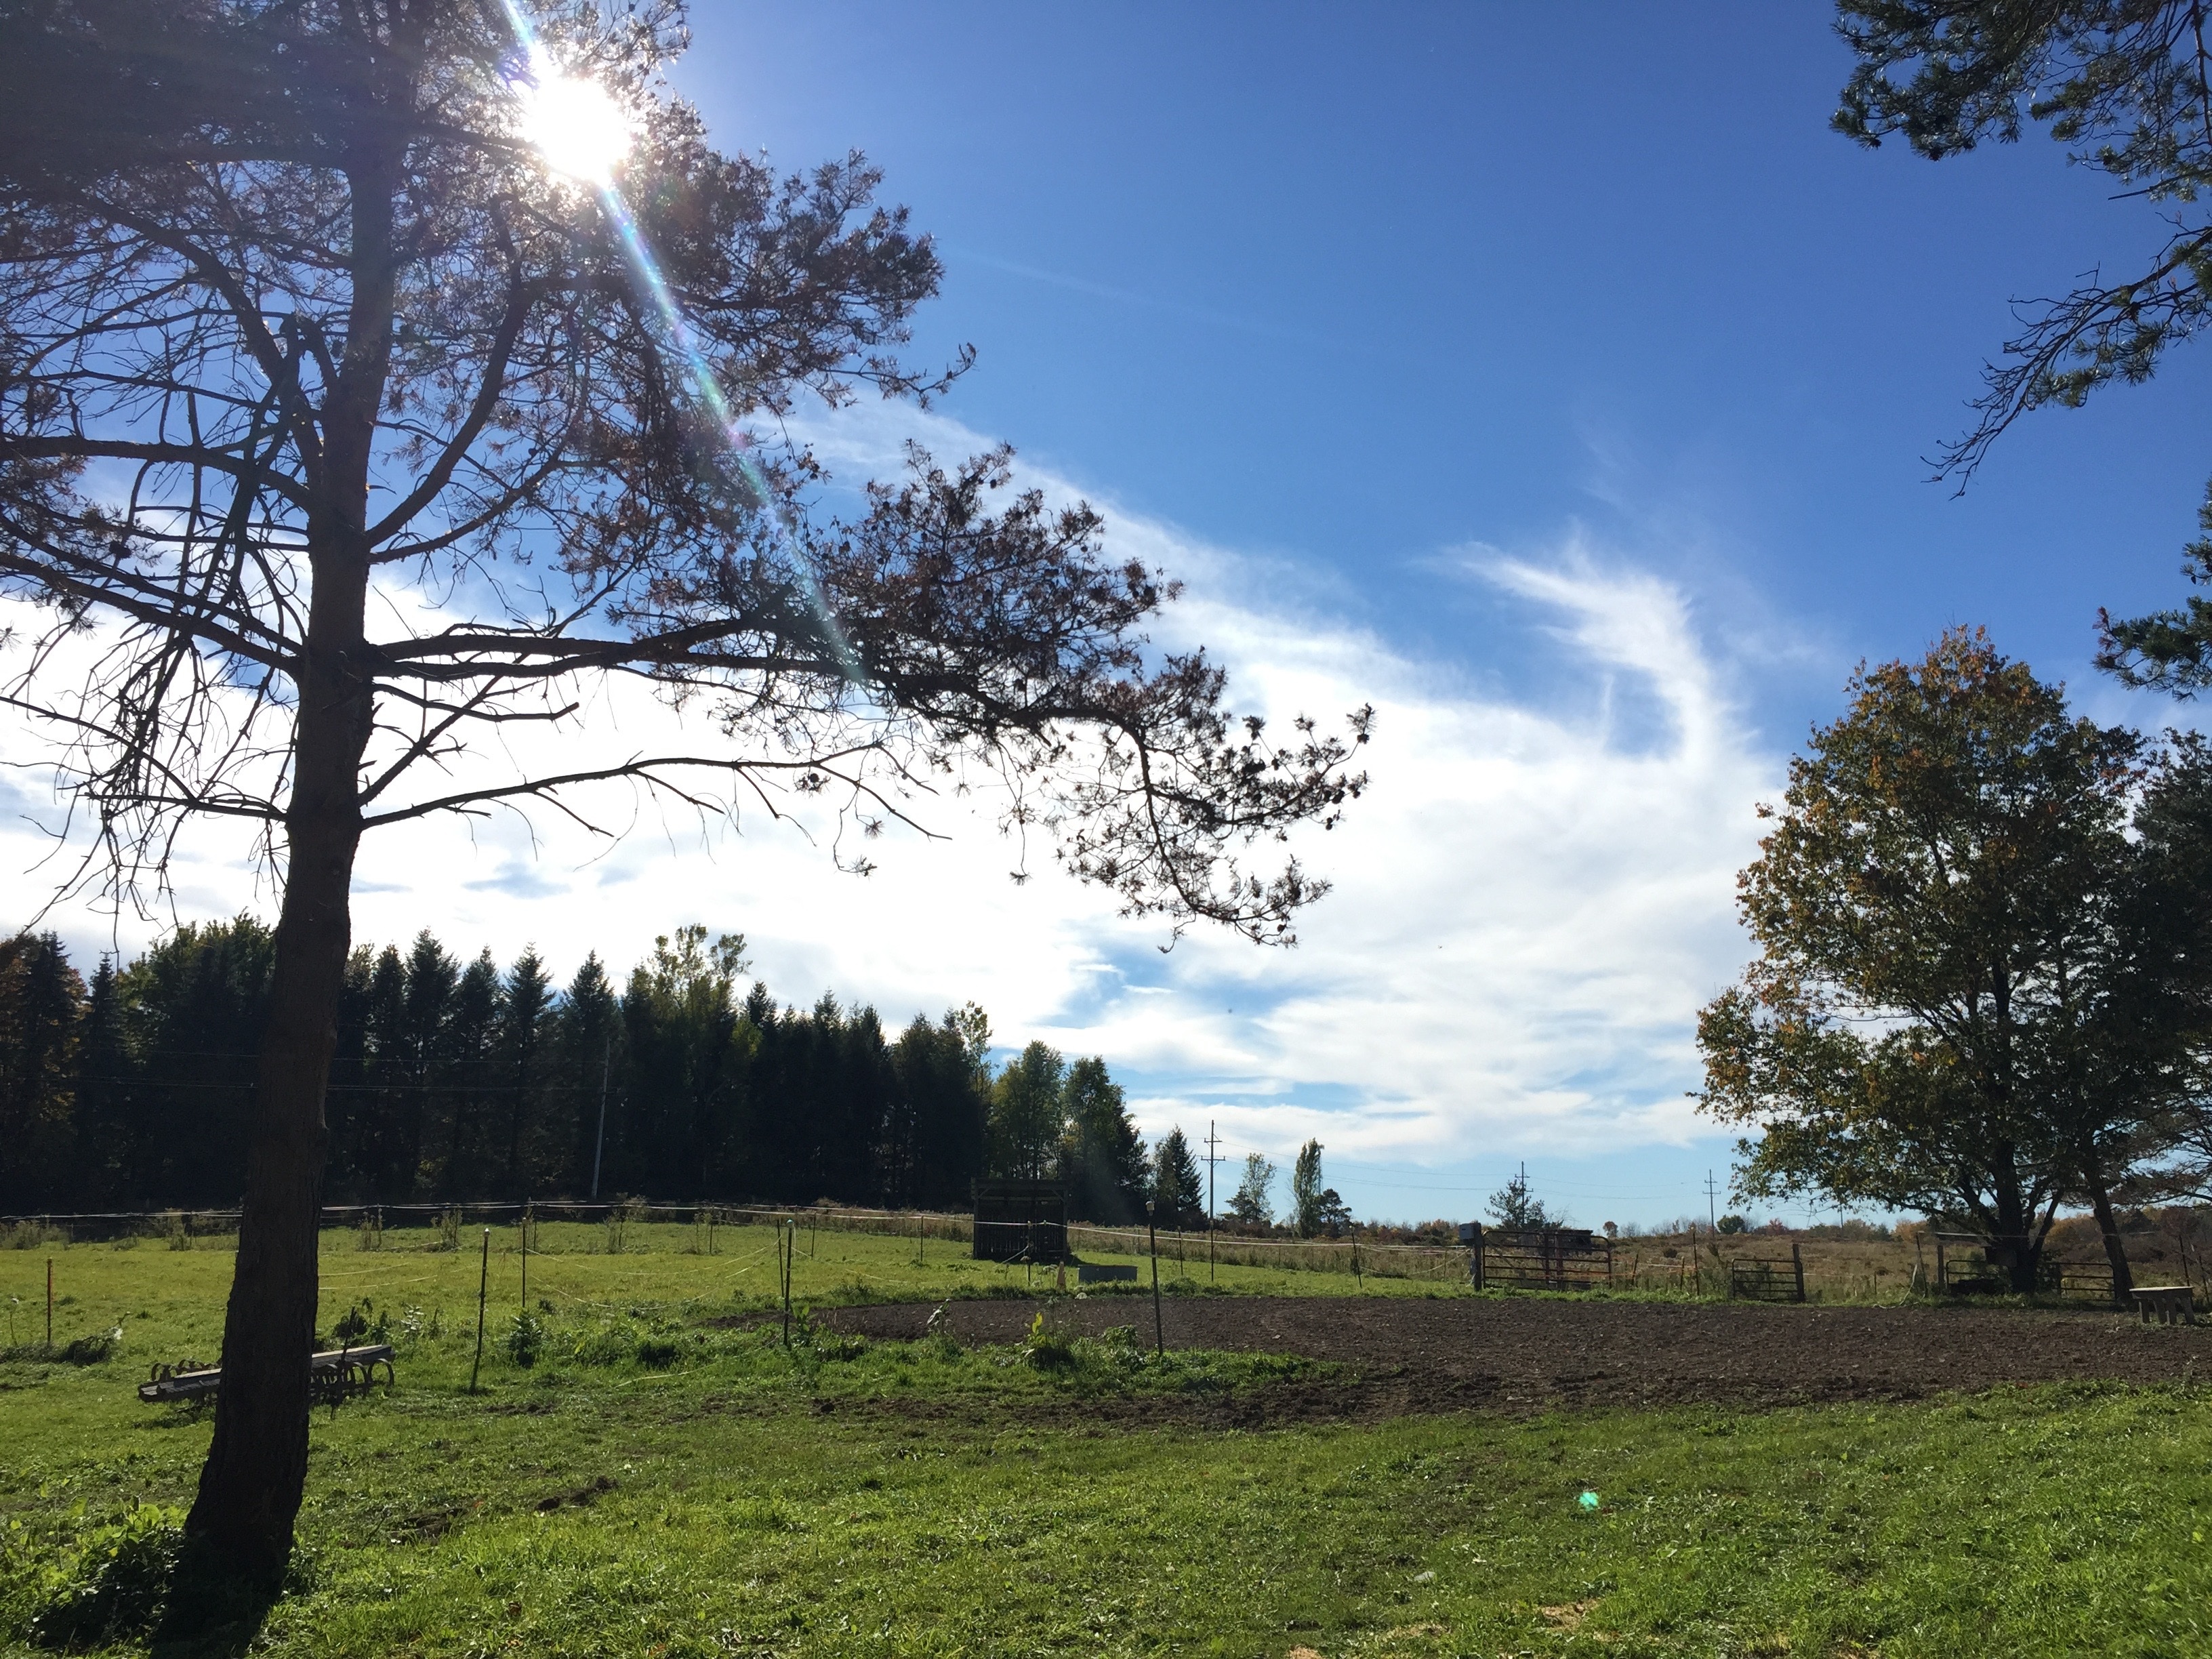
landscape, tree, nature, grass, cloud, plant, sky, field, meadow, sunlight, hill, pasture, ecosystem, rural area, woody plant